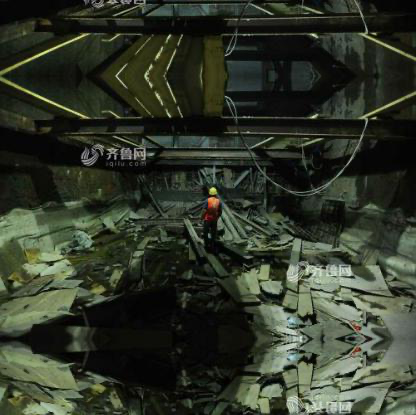
Objects in the image:
label: helmet